Gongyezhanlanguan station

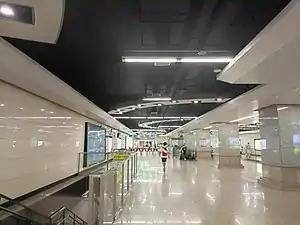
Concourse in August 2021

Gongyezhanlanguan is a station on Line 2 of the Shenyang Metro. The station opened on 30 December 2011.